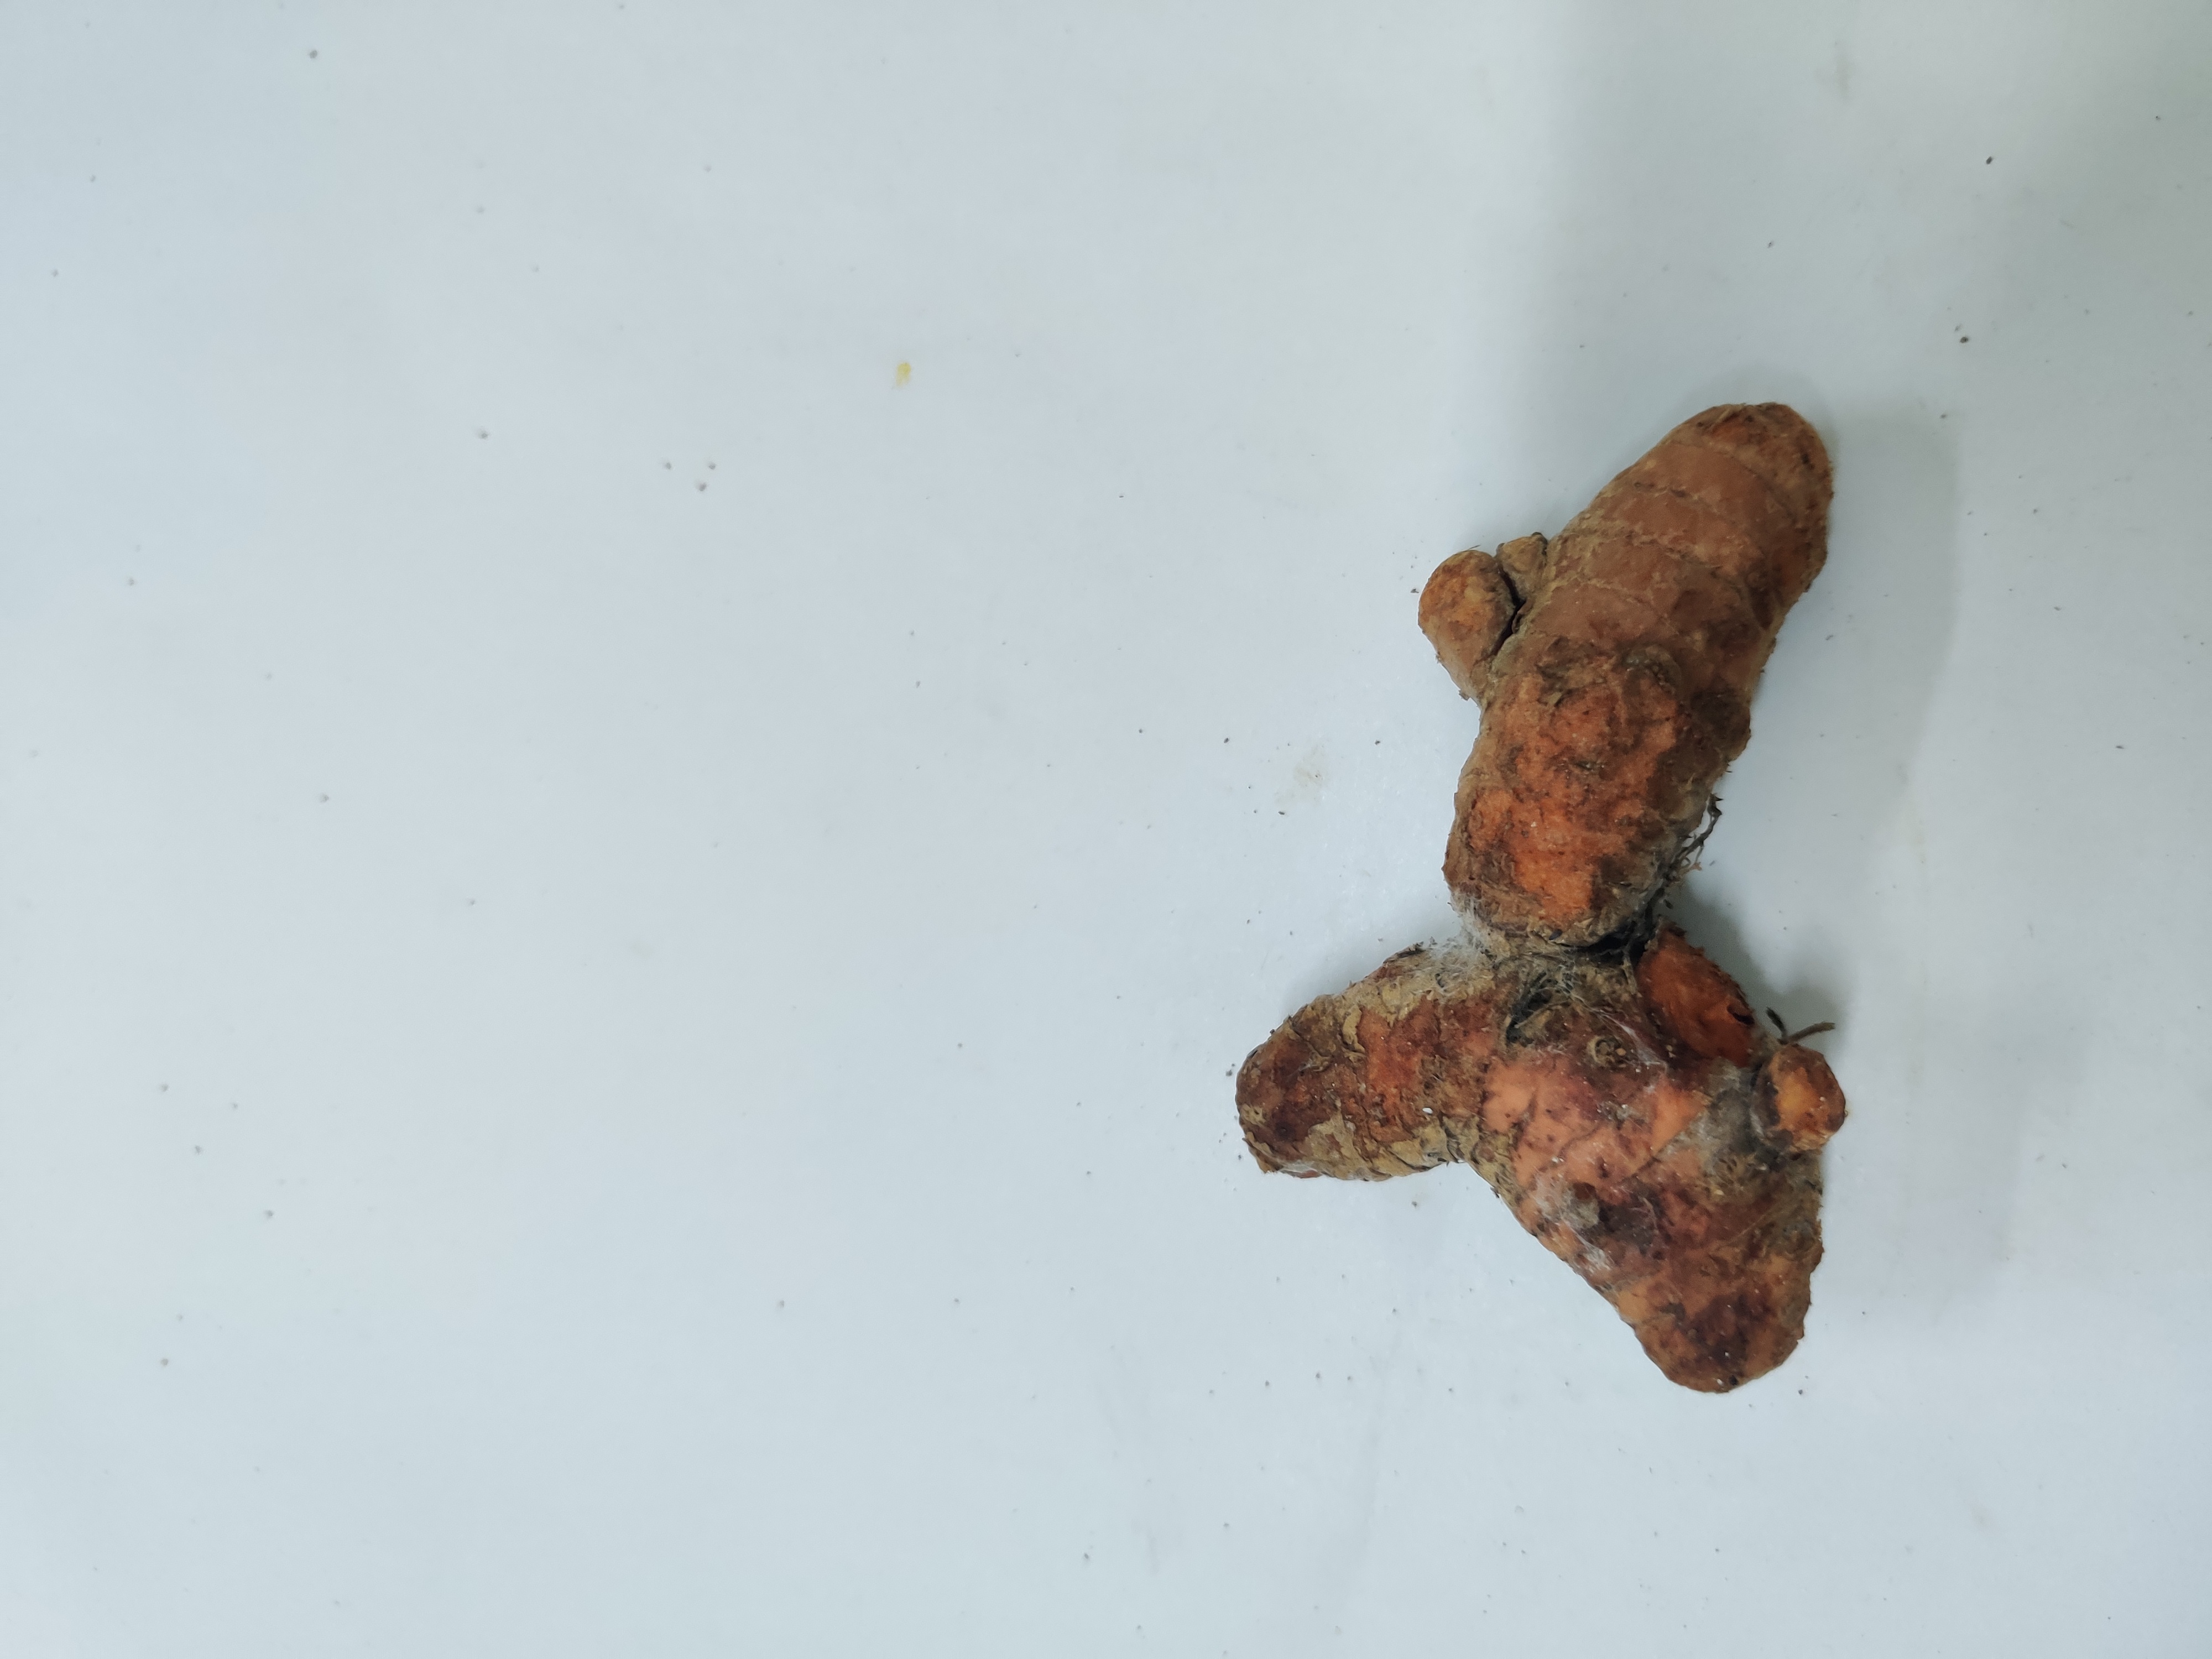
Crop: Turmeric
Condition: Damaged